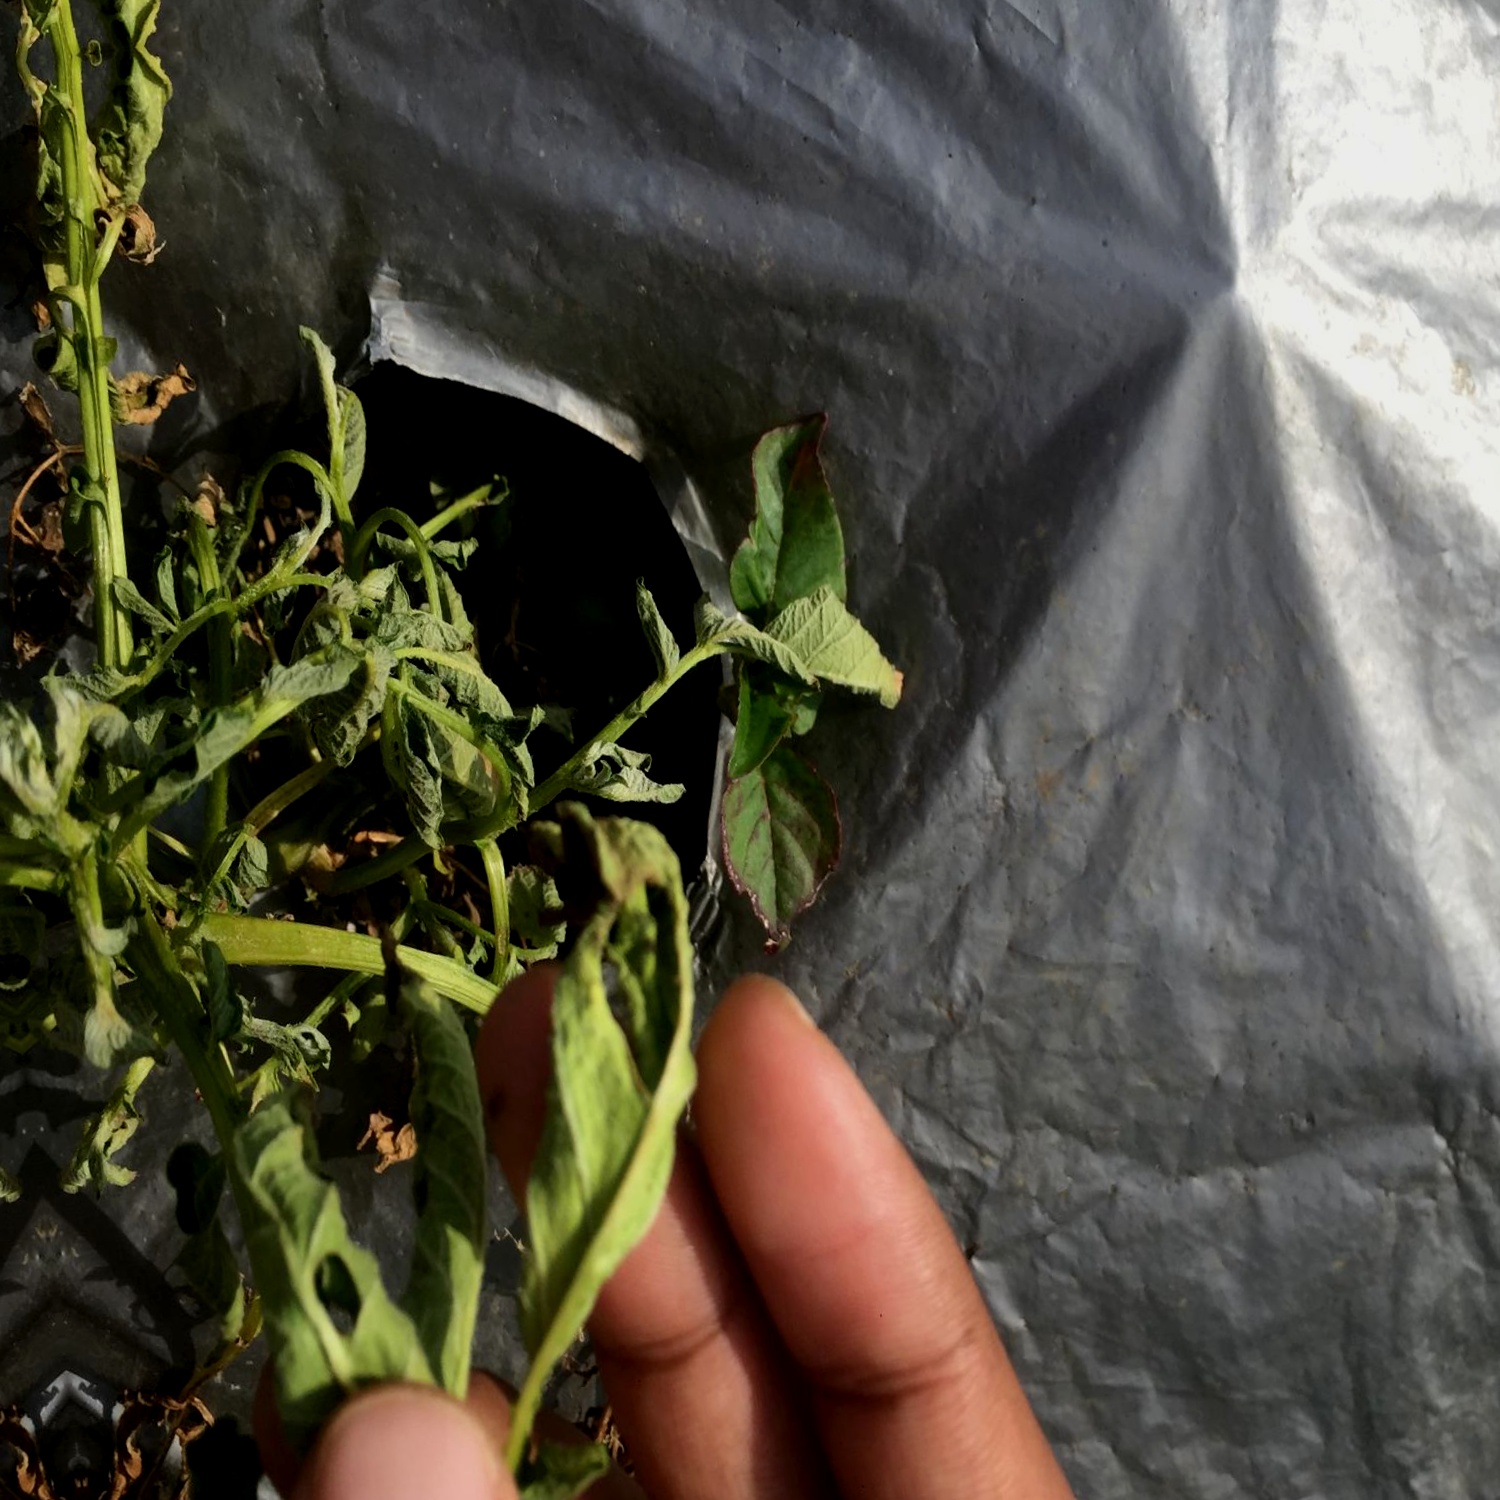
Etiqueta: Pudricion_Parda